Battle of Nà Sản

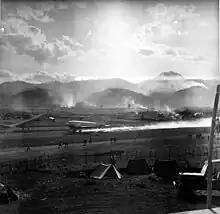
Na San airfield

During the battle, Gilles used a new tactic, called "the hedgehog" ("le hérisson"), for the first time in Indochina. The hedgehog defense consisted of an outpost surrounded by several armed positions ("point d'appui" or "P.A."). The objective was to provoke an enemy frontal assault, rather than fighting off hit-and-run attacks or falling into ambushes. Nà Sản's hedgehog consisted of 30 P.A. with a complicated trench system, enforced with barbed wires. Its defense forces consisted of 11 battalions (15,000 men) and 6 artillery batteries.